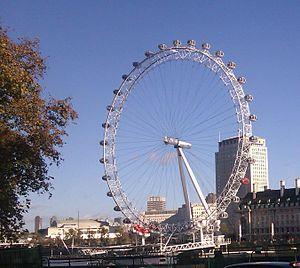
London Eye vue depuis Victoria Embankment.
Le London Eye, également surnommé Millennium Wheel, est une grande roue mise en place à Londres pour les festivités de l'an 2000, au même moment que le Dôme du millénaire de Greenwich. Elle est l'une des attractions touristiques d'Europe à avoir été distinguée par un Thea Award, décerné par la Themed Entertainment Association.